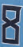
Number: 8